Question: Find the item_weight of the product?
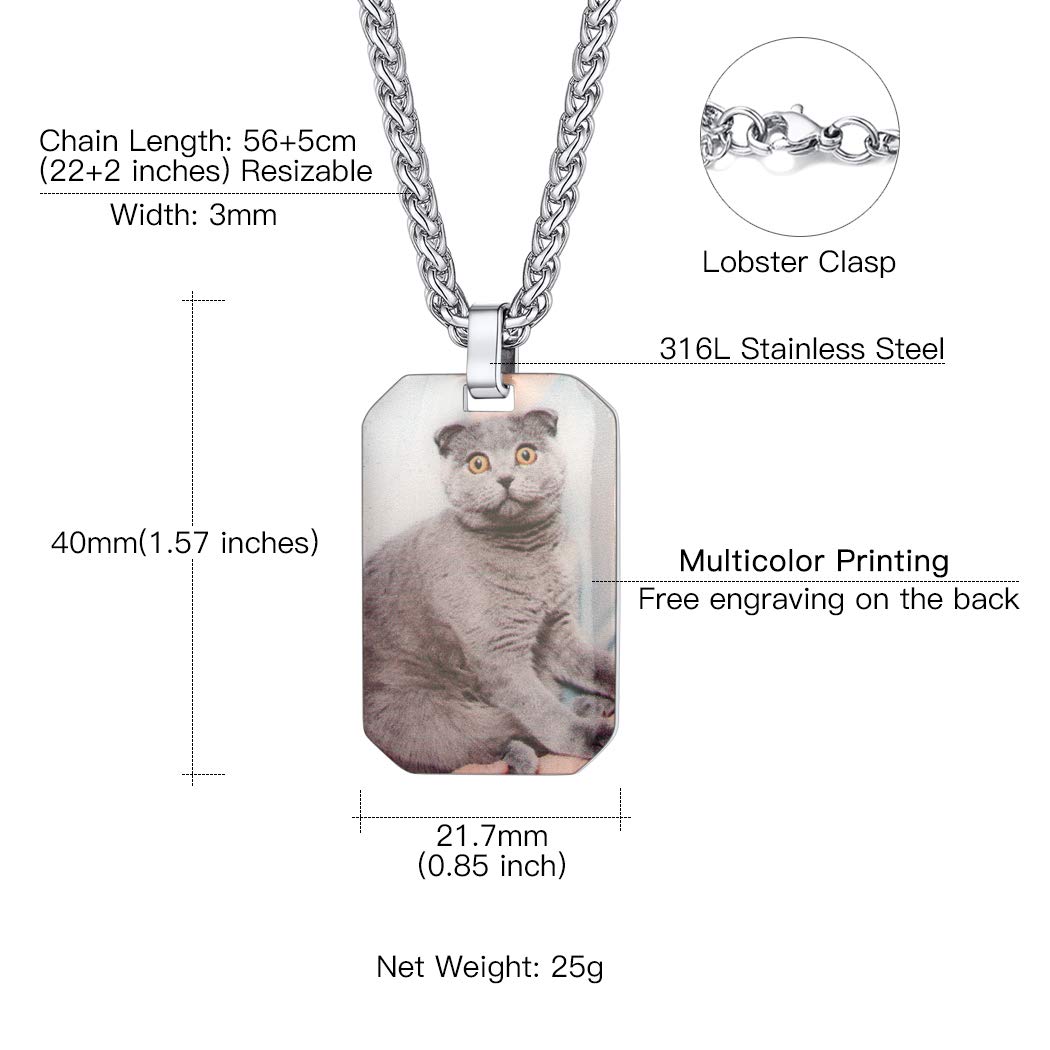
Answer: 25.0 gram